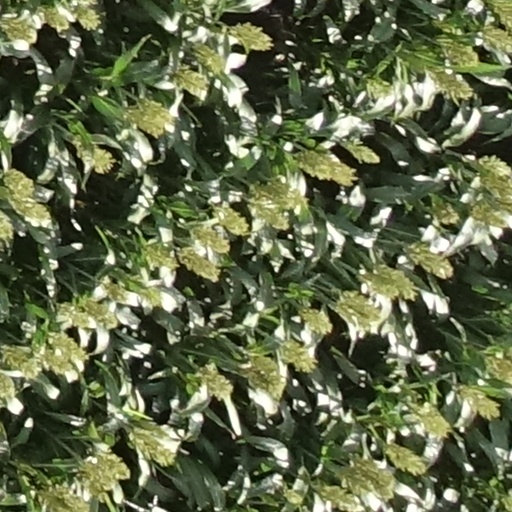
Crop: sorghum